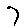
Label: 7